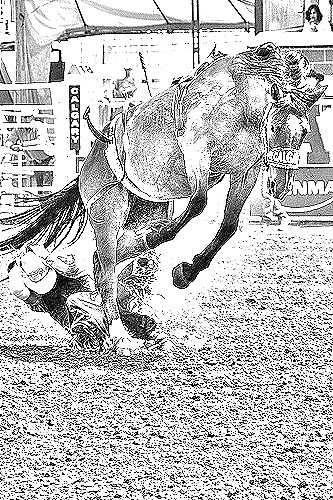
Portrait style: Sketch Portrait